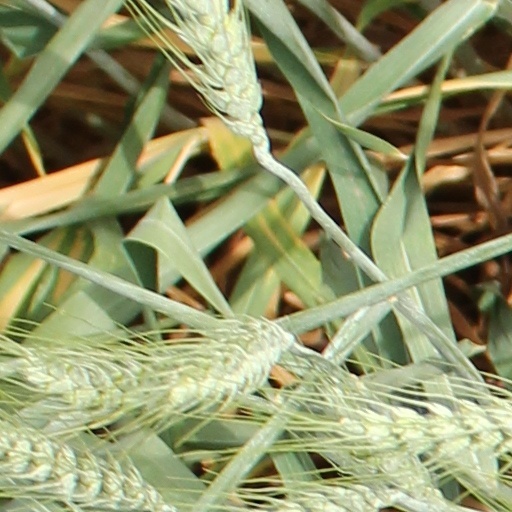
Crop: wheat